PIRAZ

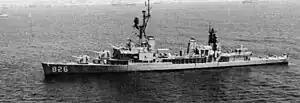
was typical of the ships providing torpedo boat destroyer "shotgun" escort for the Gulf of Tonkin PIRAZ station.

PIRAZ ships carried long-range RIM-2 Terrier or RIM-8 Talos surface-to-air missiles to defend their stations. "Chicago" fired RIM-8H Talos-ARM anti-radar homing missiles against North Vietnamese shore-based radar stations. Each PIRAZ ship was accompanied on station by a "shotgun" torpedo boat destroyer with quick-firing guns to defend the PIRAZ ships from torpedo boat attack. PIRAZ ships provided protective radar surveillance of the remotely piloted vehicles performing aerial photo reconnaissance of North Vietnam.